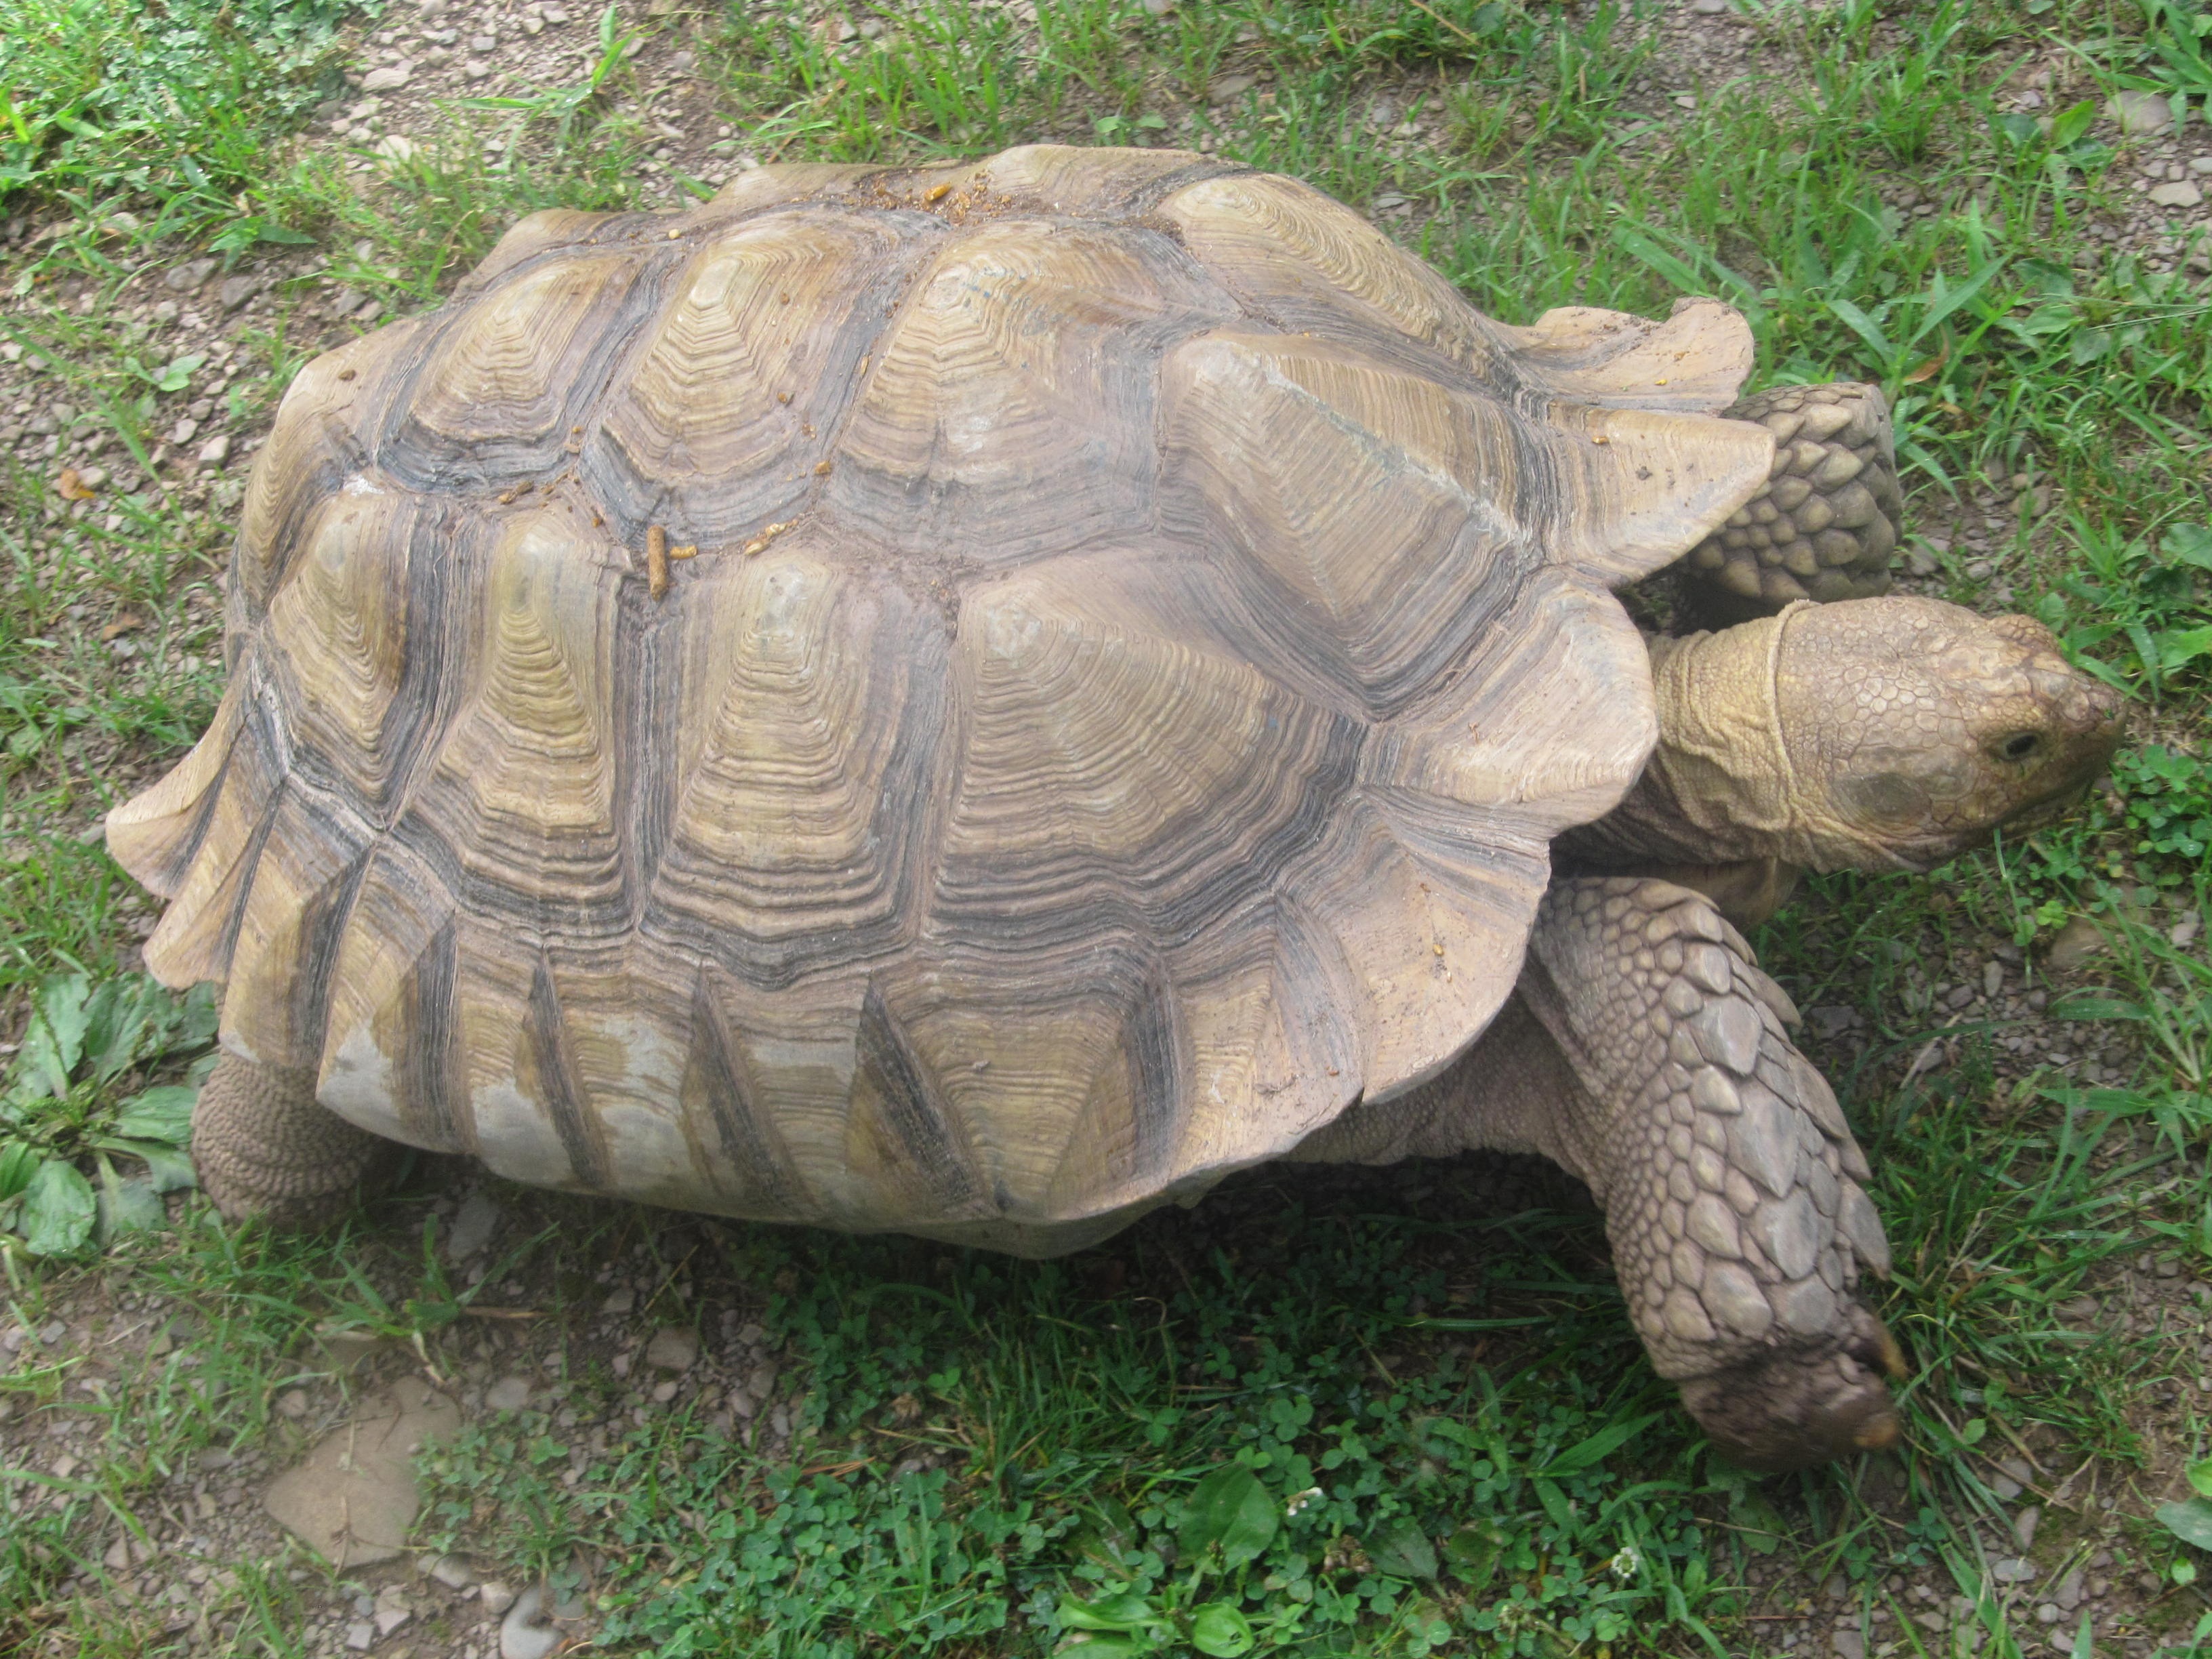
nature, wilderness, animal, wildlife, wild, environment, mammal, turtle, reptile, fauna, shell, outdoors, zoology, tortoise, vertebrate, turtles, box turtle, species, slow, common snapping turtle, emydidae